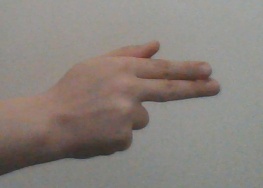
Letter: ghain